Trojan War

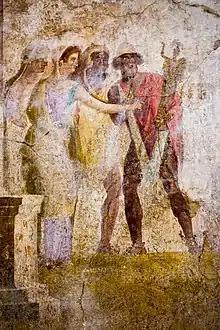
A fresco depicting Odysseus, Diomedes, and Cassandra, from Pompeii, Italy, – first century AD

While they were away, Memnon of Ethiopia, son of Tithonus and Eos, came with his host to help his stepbrother Priam. He did not come directly from Ethiopia, but either from Susa in Persia, conquering all the peoples in between, or from the Caucasus, leading an army of Ethiopians and Indians. Like Achilles, he wore armour made by Hephaestus. In the ensuing battle, Memnon killed Antilochus, who took one of Memnon's blows to save his father Nestor. Achilles and Memnon then fought. Zeus weighed the fate of the two heroes; the weight containing that of Memnon sank, and he was slain by Achilles. Achilles chased the Trojans to their city, which he entered. The gods, seeing that he had killed too many of their children, decided that it was his time to die. He was killed after Paris shot a poisoned arrow that was guided by Apollo. In another version he was killed by a knife to the back (or heel) by Paris, while marrying Polyxena, daughter of Priam, in the temple of Thymbraean Apollo, the site where he had earlier killed Troilus. Both versions conspicuously deny the killer any sort of valour, saying Achilles remained undefeated on the battlefield. His bones were mingled with those of Patroclus, and funeral games were held. Like Ajax, Achilles is represented as living after his death in the island of Leuke, at the mouth of the Danube River.